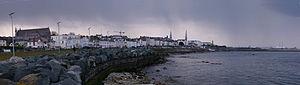
Dún Laoghaire [d̪ˠuːn̪ˠ ˈɫeːrʲə] est une ville portuaire située dans l’agglomération dublinoise à 12 kilomètres du centre-ville. C’est le centre administratif du Comté de Dun Laoghaire-Rathdown.